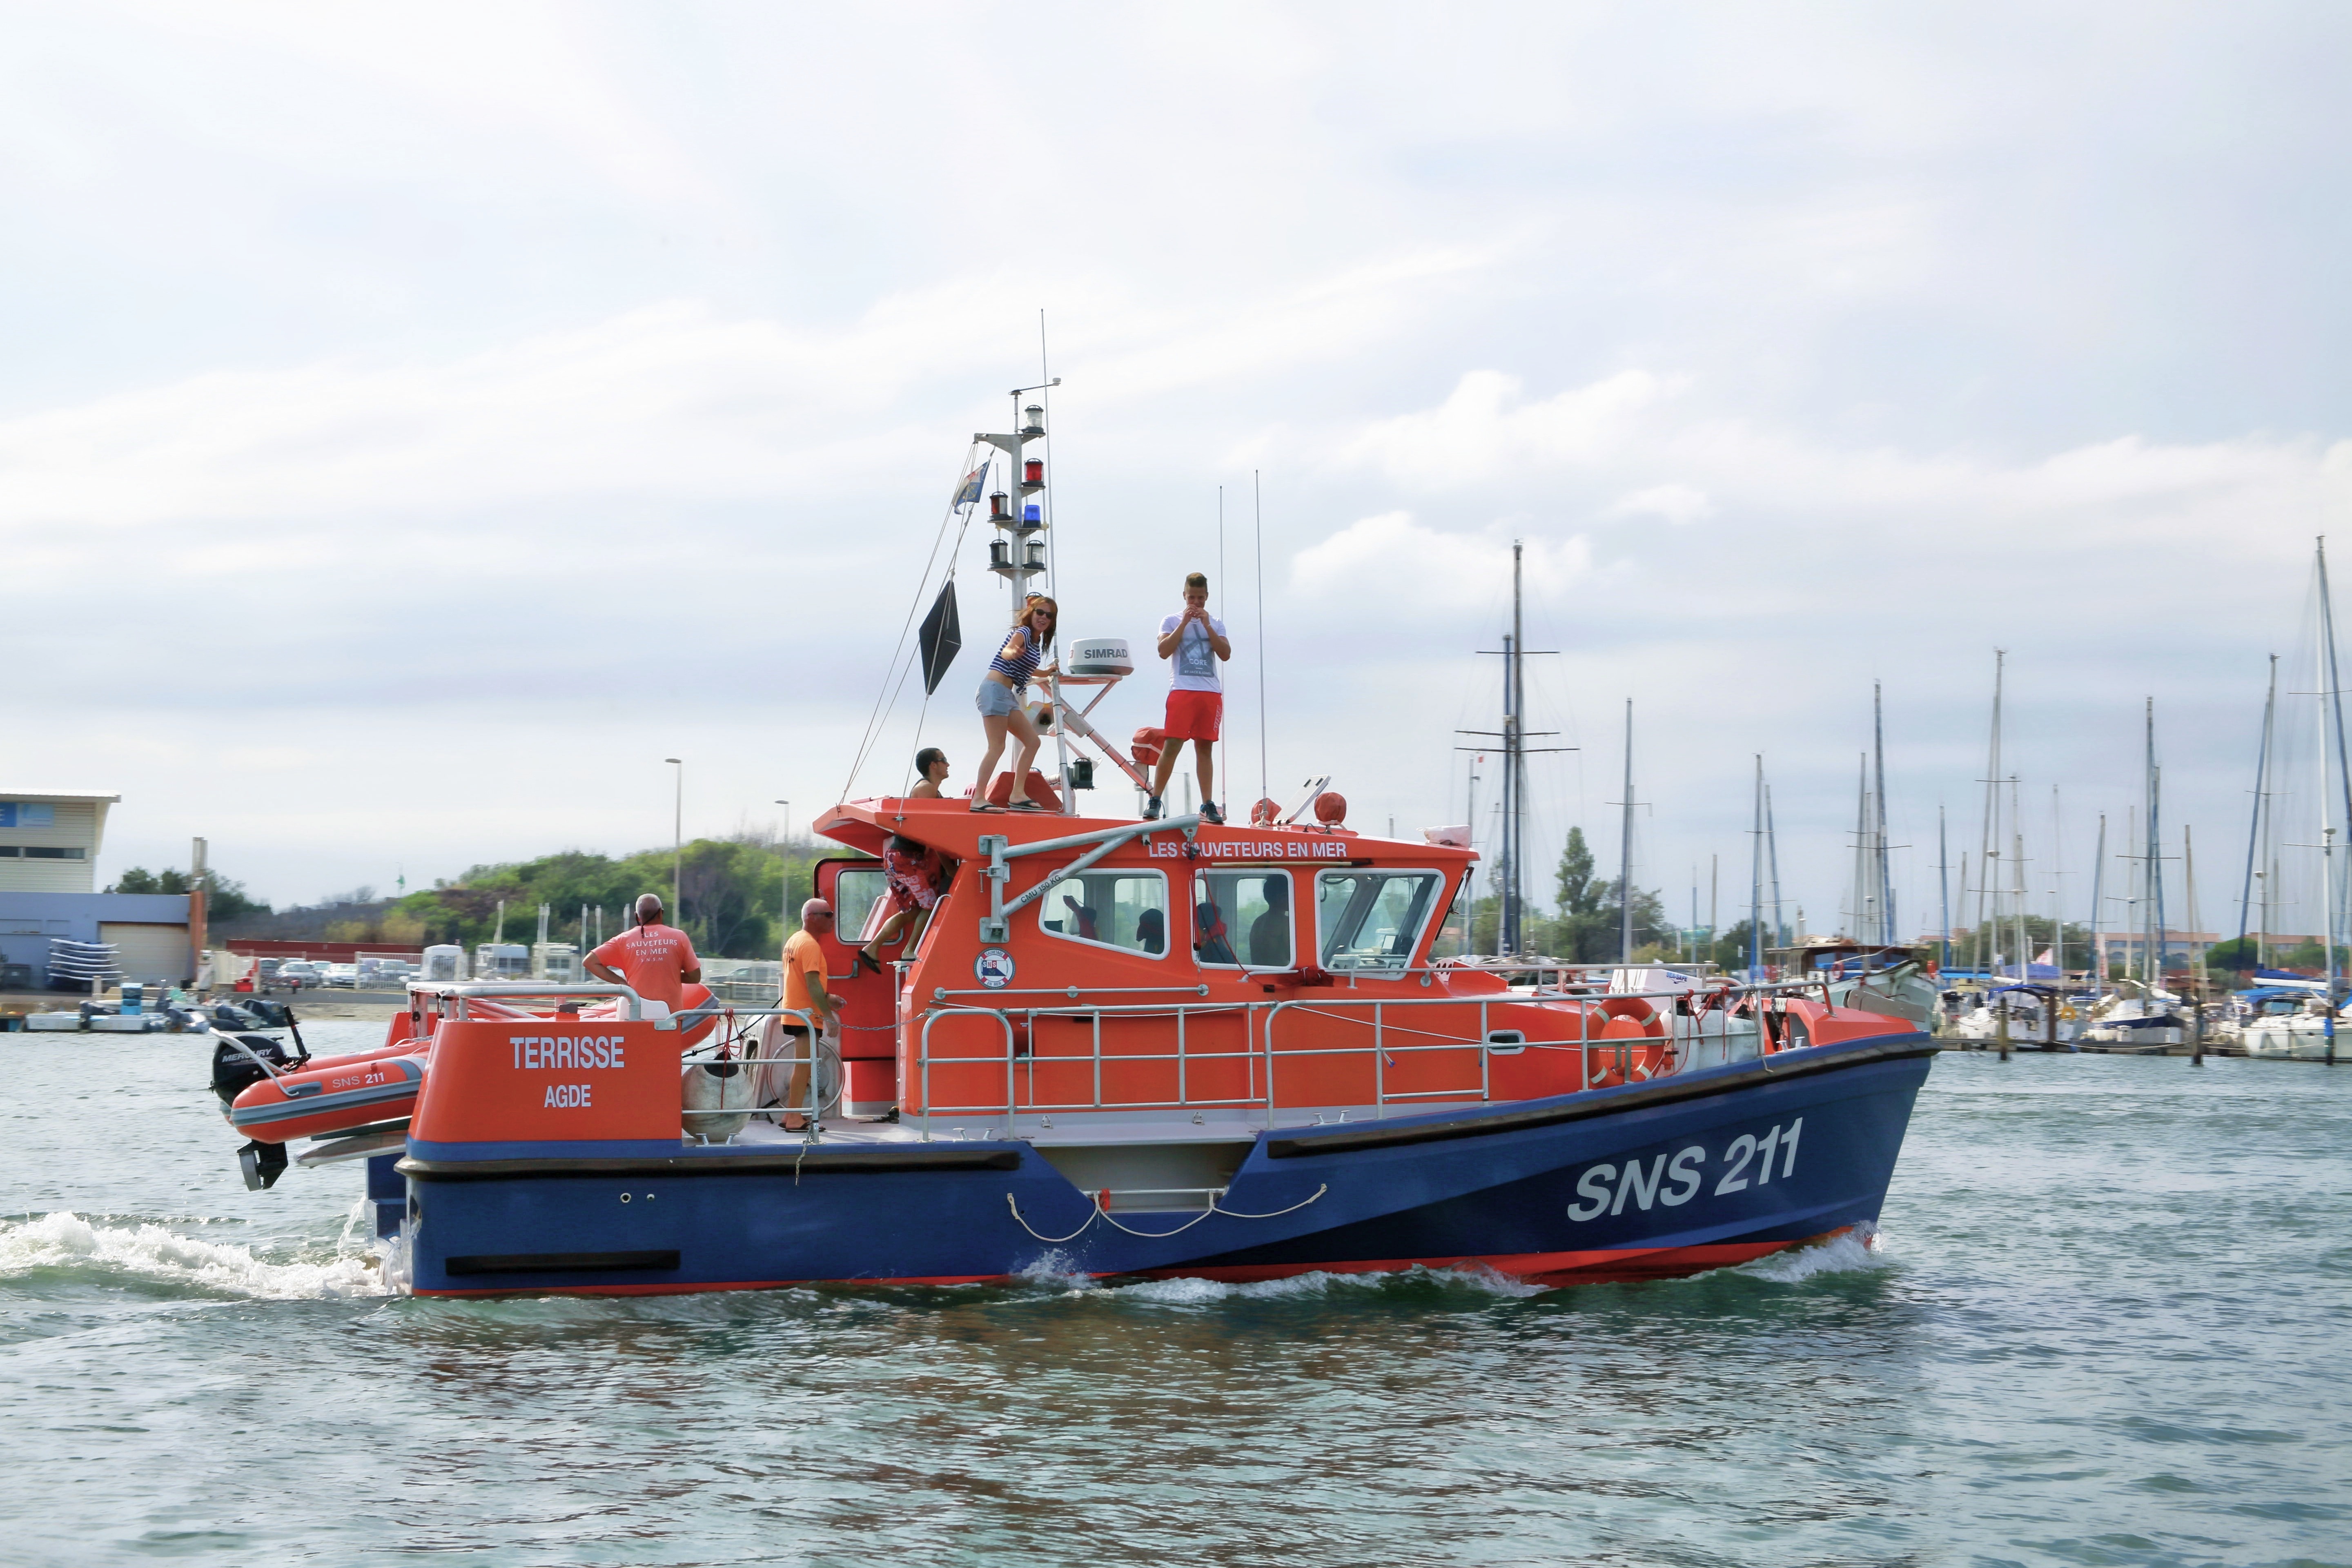
sea, people, boat, ship, vehicle, harbor, boating, relief, tugboat, watercraft, rescue, fishing vessel, motor ship, distress, pilot boat, fishing trawler, patrol boat